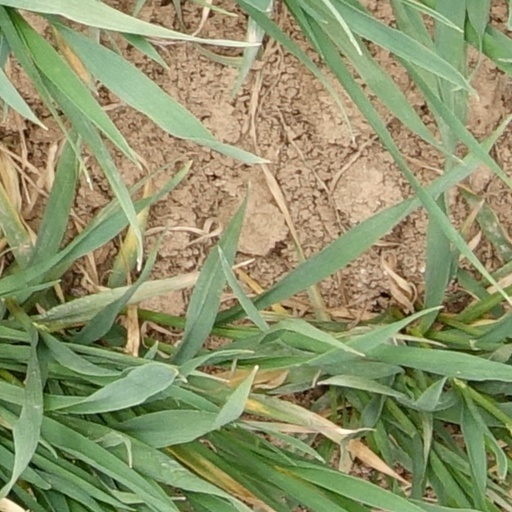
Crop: wheat